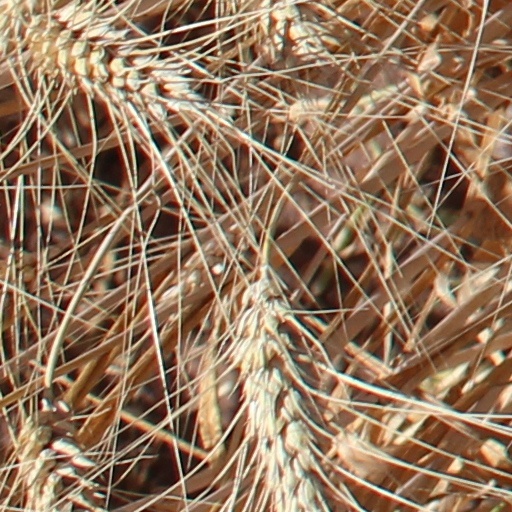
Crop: wheat